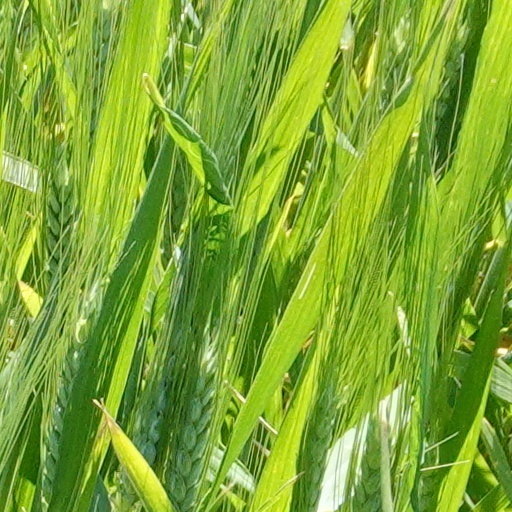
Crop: wheat